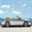
Label: automobile